Mountjoy, Durham

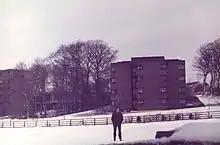
Collingwood college in 1979, showing the two original wings

The western part of the escarpment is known as Buck's Hill. However, the part of Mountjoy identified by this name varies between sources. The area containing Grey College and Collingwood College is topographically part of Mountjoy but was historically part of Elvet Moor rather than the Mountjoy estate; This division remains reflected in the boundary between the 'academic' zones of Upper and Lower Mountjoy and the 'residential' zones of the hill colleges in the Durham University Estates Masterplan. When Elvet Moor was inclosed, Buck's Hill Plantation and the Buck's Hill Well were set aside in this area. The westernmost prominence, just south of Grey College, is labelled as Buck's Hill on old Ordnance Survey maps. This also matches local descriptions such as "Today, it is Durham University's Grey College and Collingwood College that dominate Bucks Hill". Durham County Council planning maps show this westernmost rise as being Buck's Hill, as do the Durham University site plan and the draft Durham City Conservation Area Management Plan. The Buck's Hill postal address also refers to this area. This area, accessed via Hollingside Lane, was separated from Upper Mountjoy, accessed via a road from Lower Mountjoy, until the construction of a new entrance in 2018–20, and is considered by the university to be part of the 'Hill' area rather than the 'Mountjoy' area.